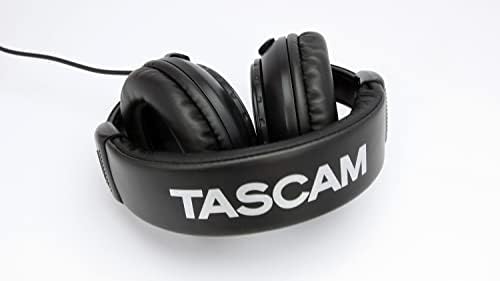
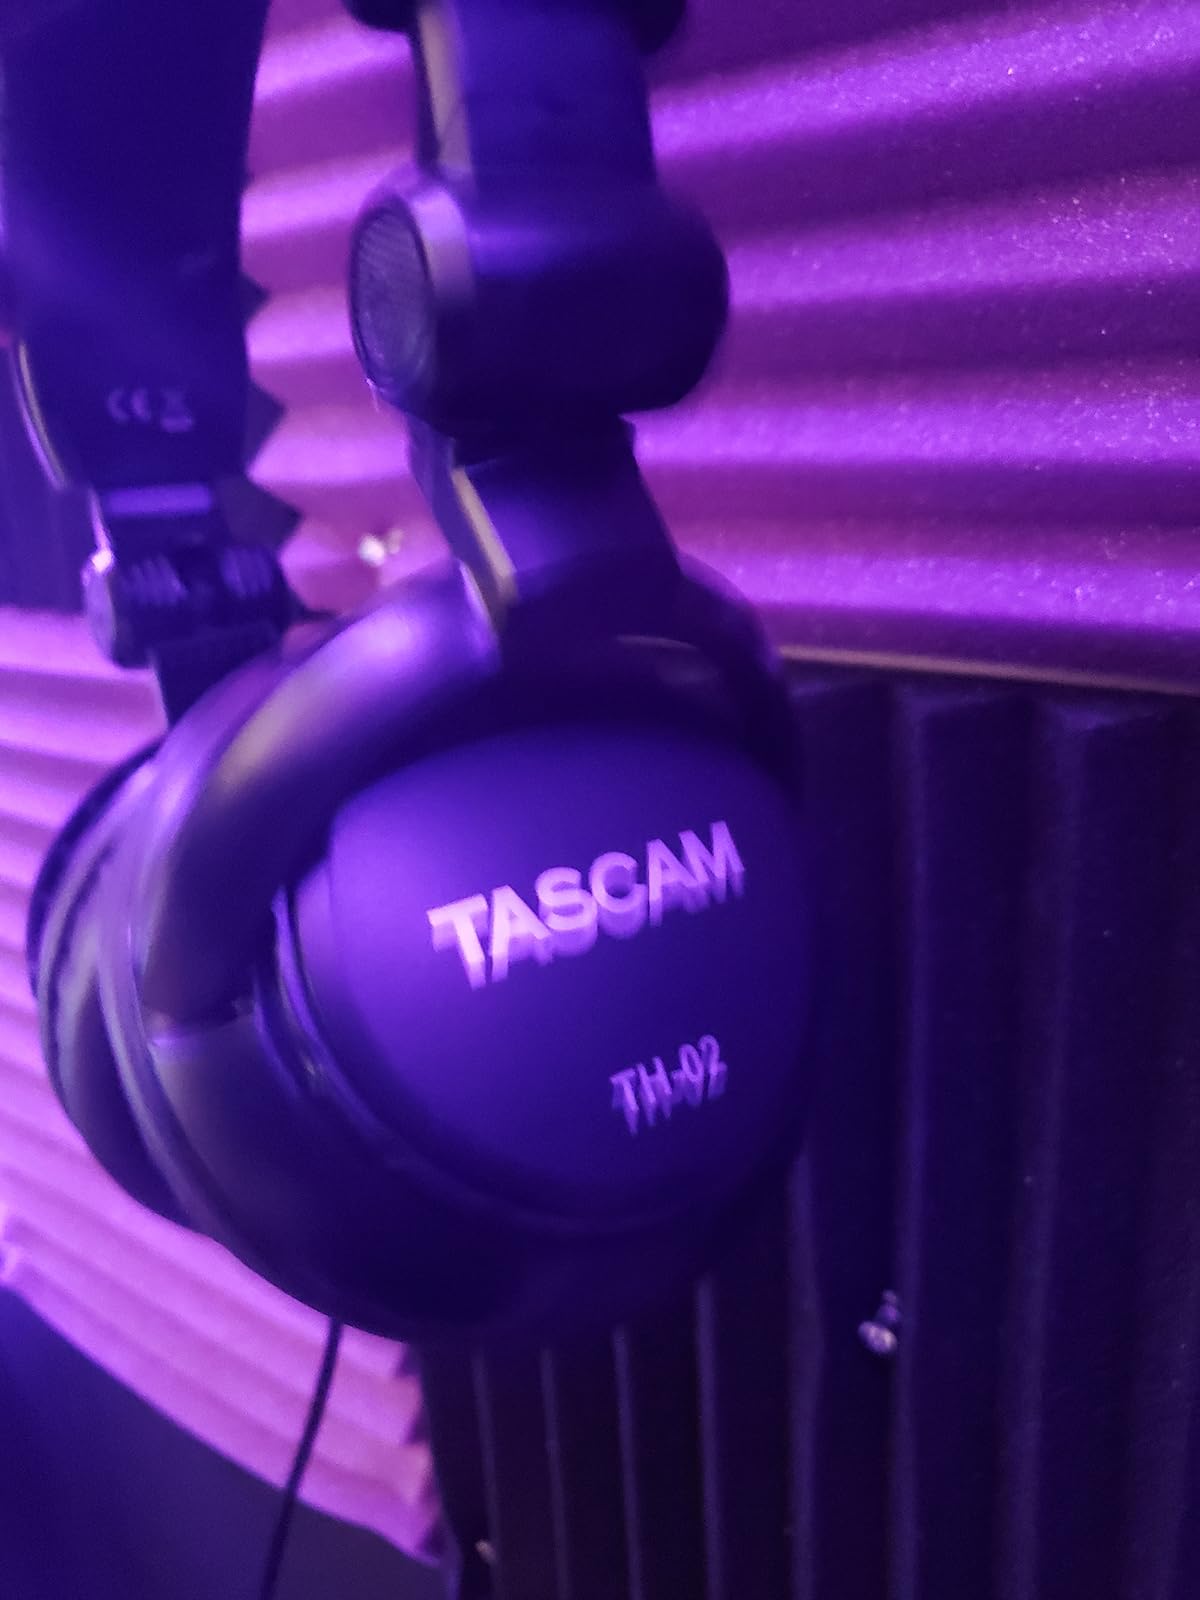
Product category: headphones
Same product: yes